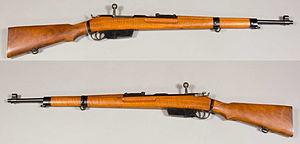
Le fusil de guerre Modèle 1935 fut en service dans l'Armée hongroise durant la Seconde Guerre mondiale.